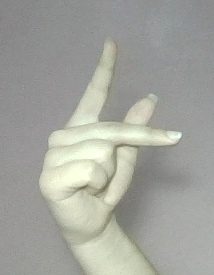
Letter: dha